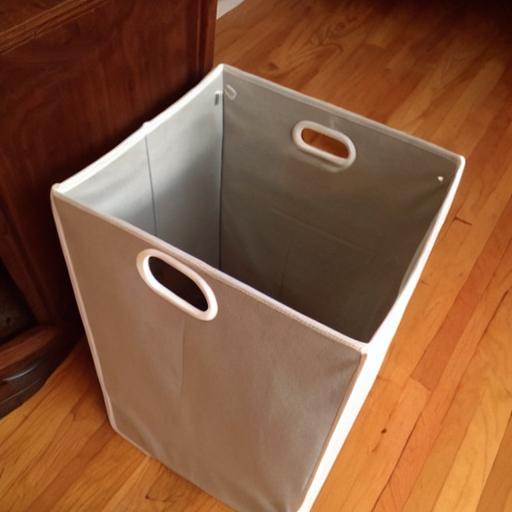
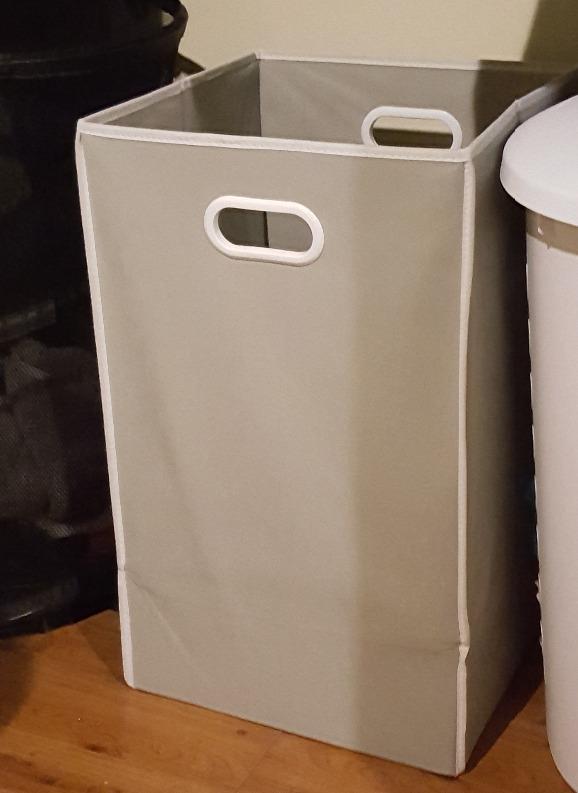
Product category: items_hamper
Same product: no